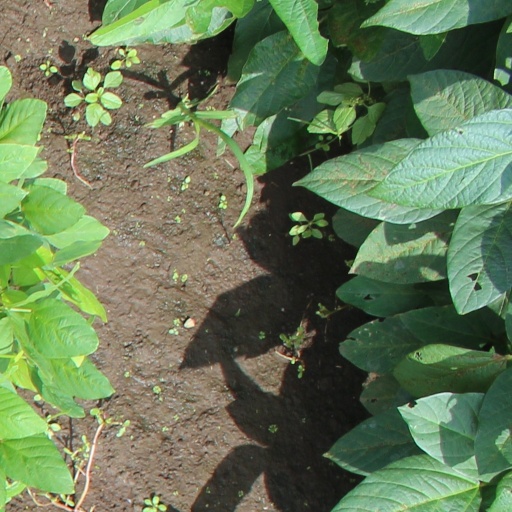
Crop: soybean